Samantha Lane

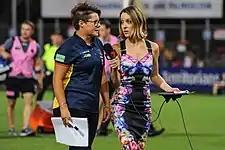
Lane (right) interviewing Bec Goddard during the round 6, 2017 AFLW match between and .

Lane started out writing for the Carlton Football Club monthly magazine and writing reports for the AFL website.